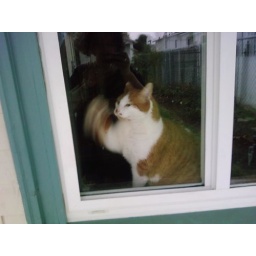
the boys in the back houses cat. Hitler stache to the max. ...lisa.